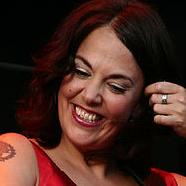
Age: 31